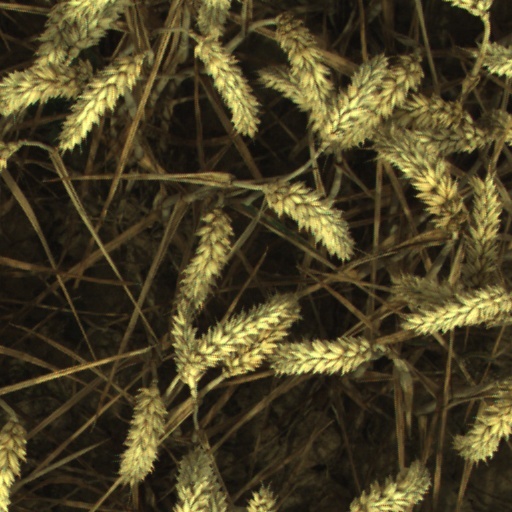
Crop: wheat